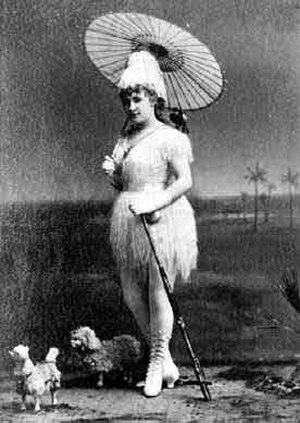
Lydia Thompson, née Eliza Thompson le 19 février 1838 à Londres et morte le 17 novembre 1908, est une actrice, danseuse et productrice de théâtre britannique.